Campbell's Kids

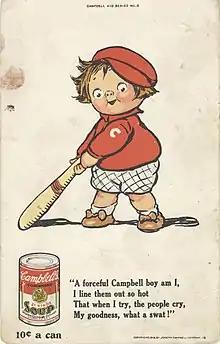
Advertisement with Campbell Kid

By 1904, Campbell realized they needed a character that would extol the virtues of Campbell soup. Grace Drayton, a freelance illustrator of children’s book and comic strips, was known for her chubby figures with round faces, wide-set eyes, and a pug nose. The artist modeled her characters after herself as she once stated in a newspaper interview in 1926, “I was much interested in my looks. I knew I was funny [looking].” The Campbell executives were delighted with her “round and jolly toddlers,” and thus the Campbell Kids were born.